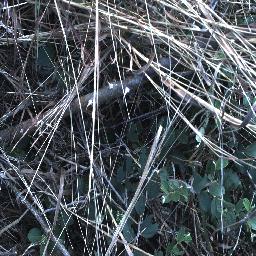
Label: chinee_apple